Aleksander Smolar

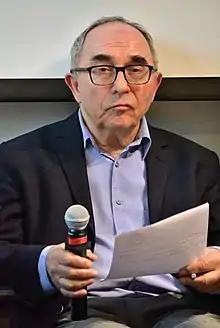
Aleksander Smolar

Aleksander Smolar (born December 10, 1940, in Białystok) is a Polish writer, political activist and adviser, president of the Stefan Batory Foundation, senior researcher at French National Centre for Scientific Research. He is son of prominent communist activist , and father of writer Piotr Smolar[].